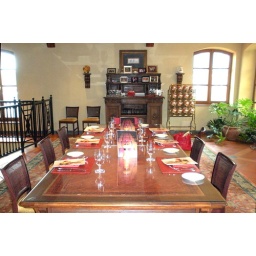
The large table in the second floor room overlooking the ground floor.